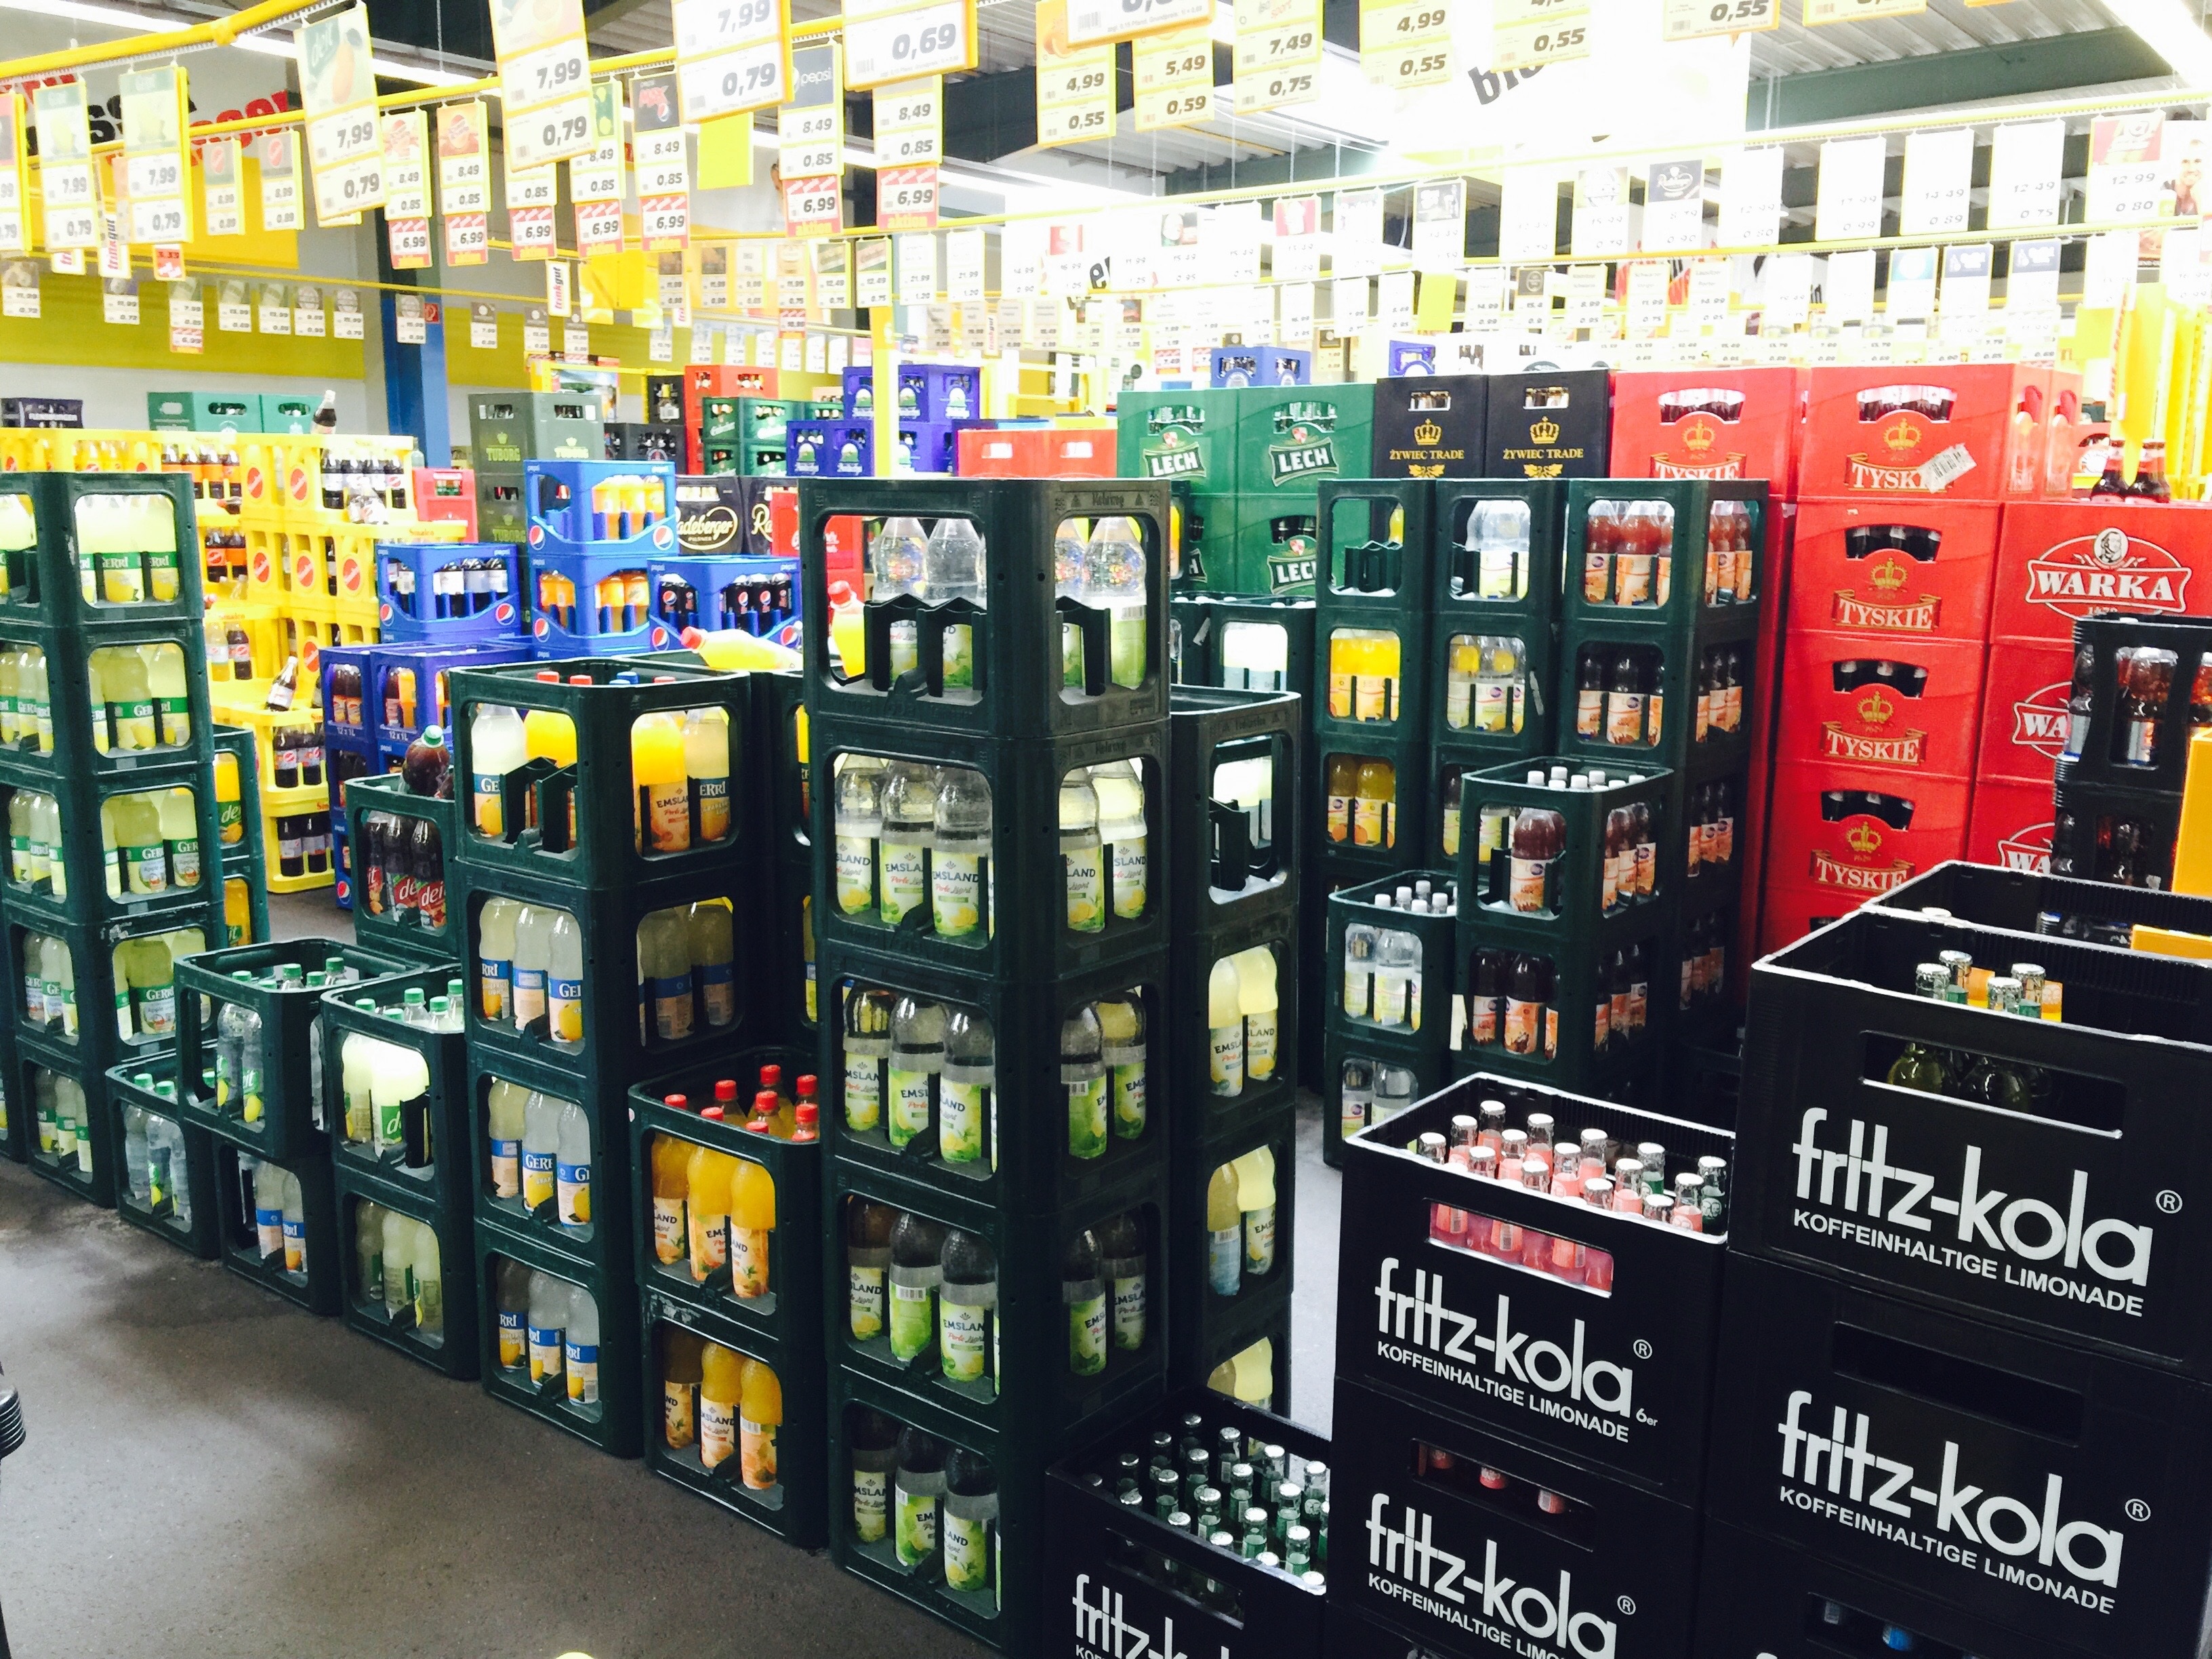
liquid, glass, store, bottle, alcohol, thirsty, storage, container, refreshment, soda, retail, soft drinks, liquor store, bottle store